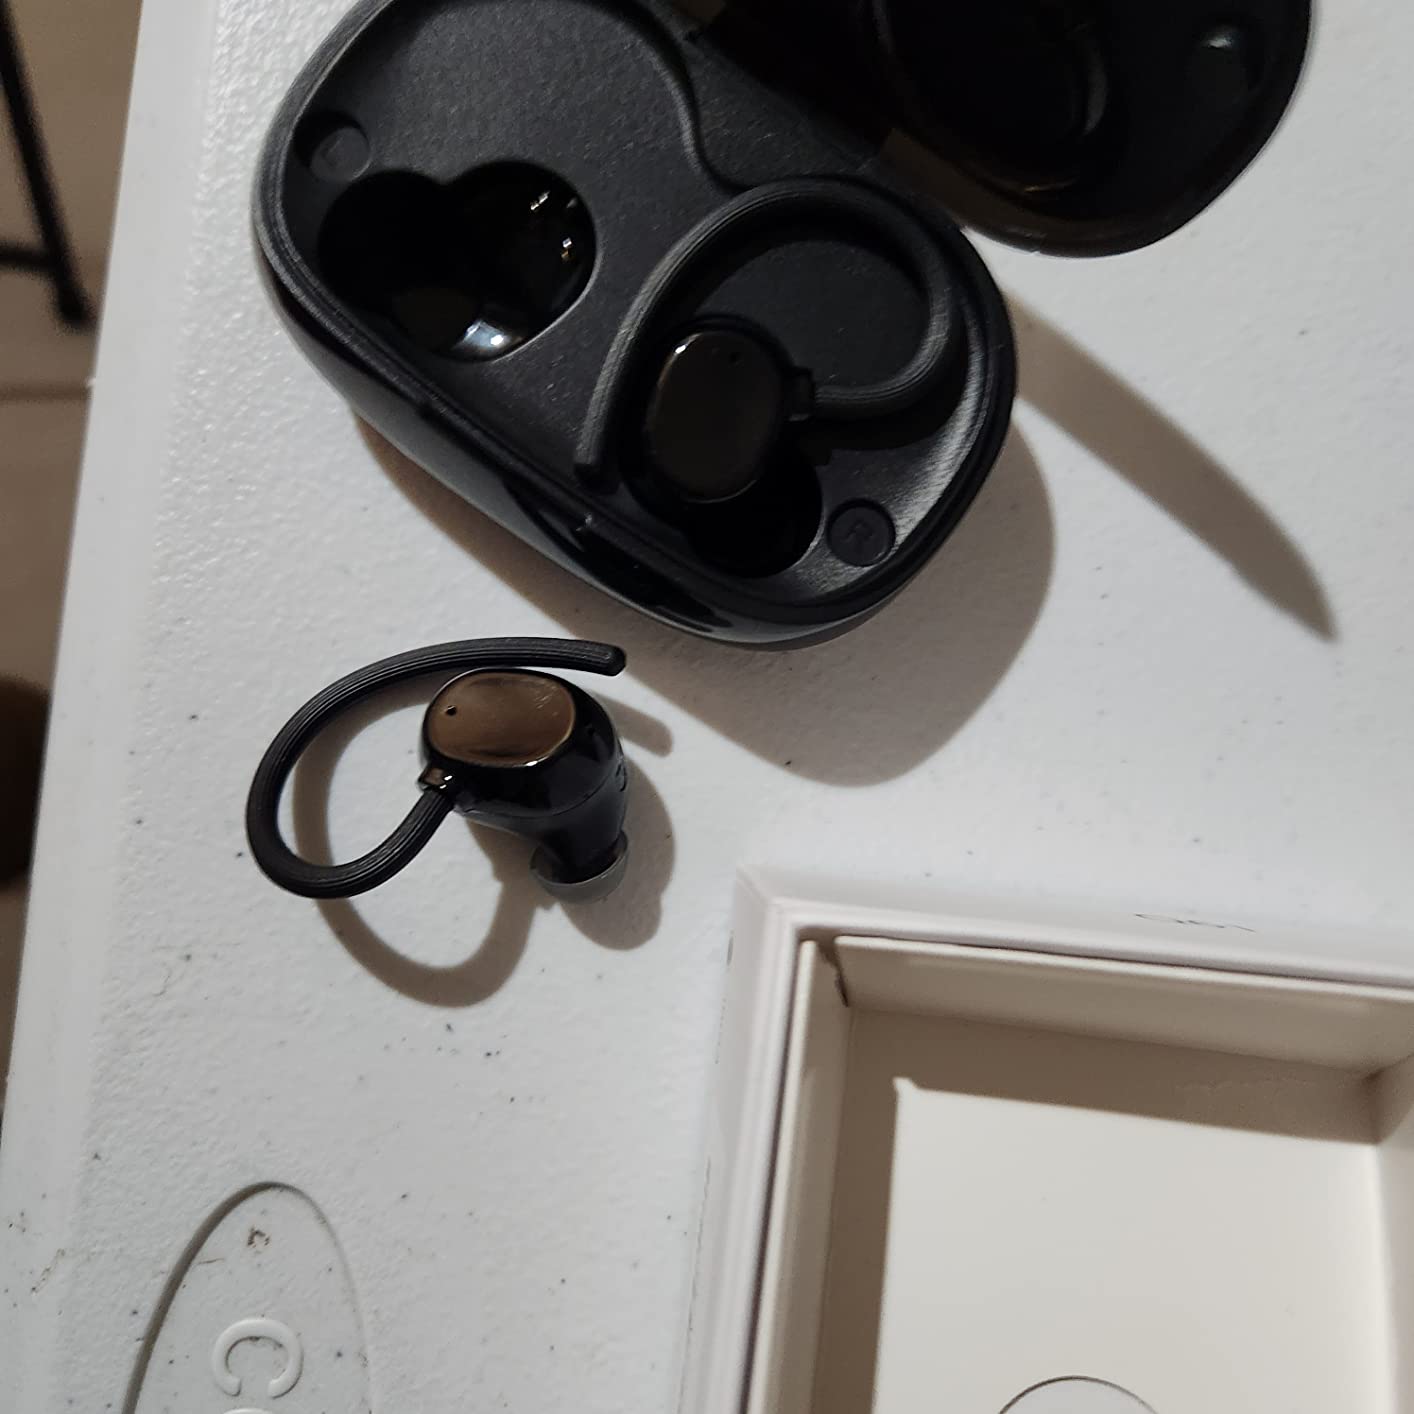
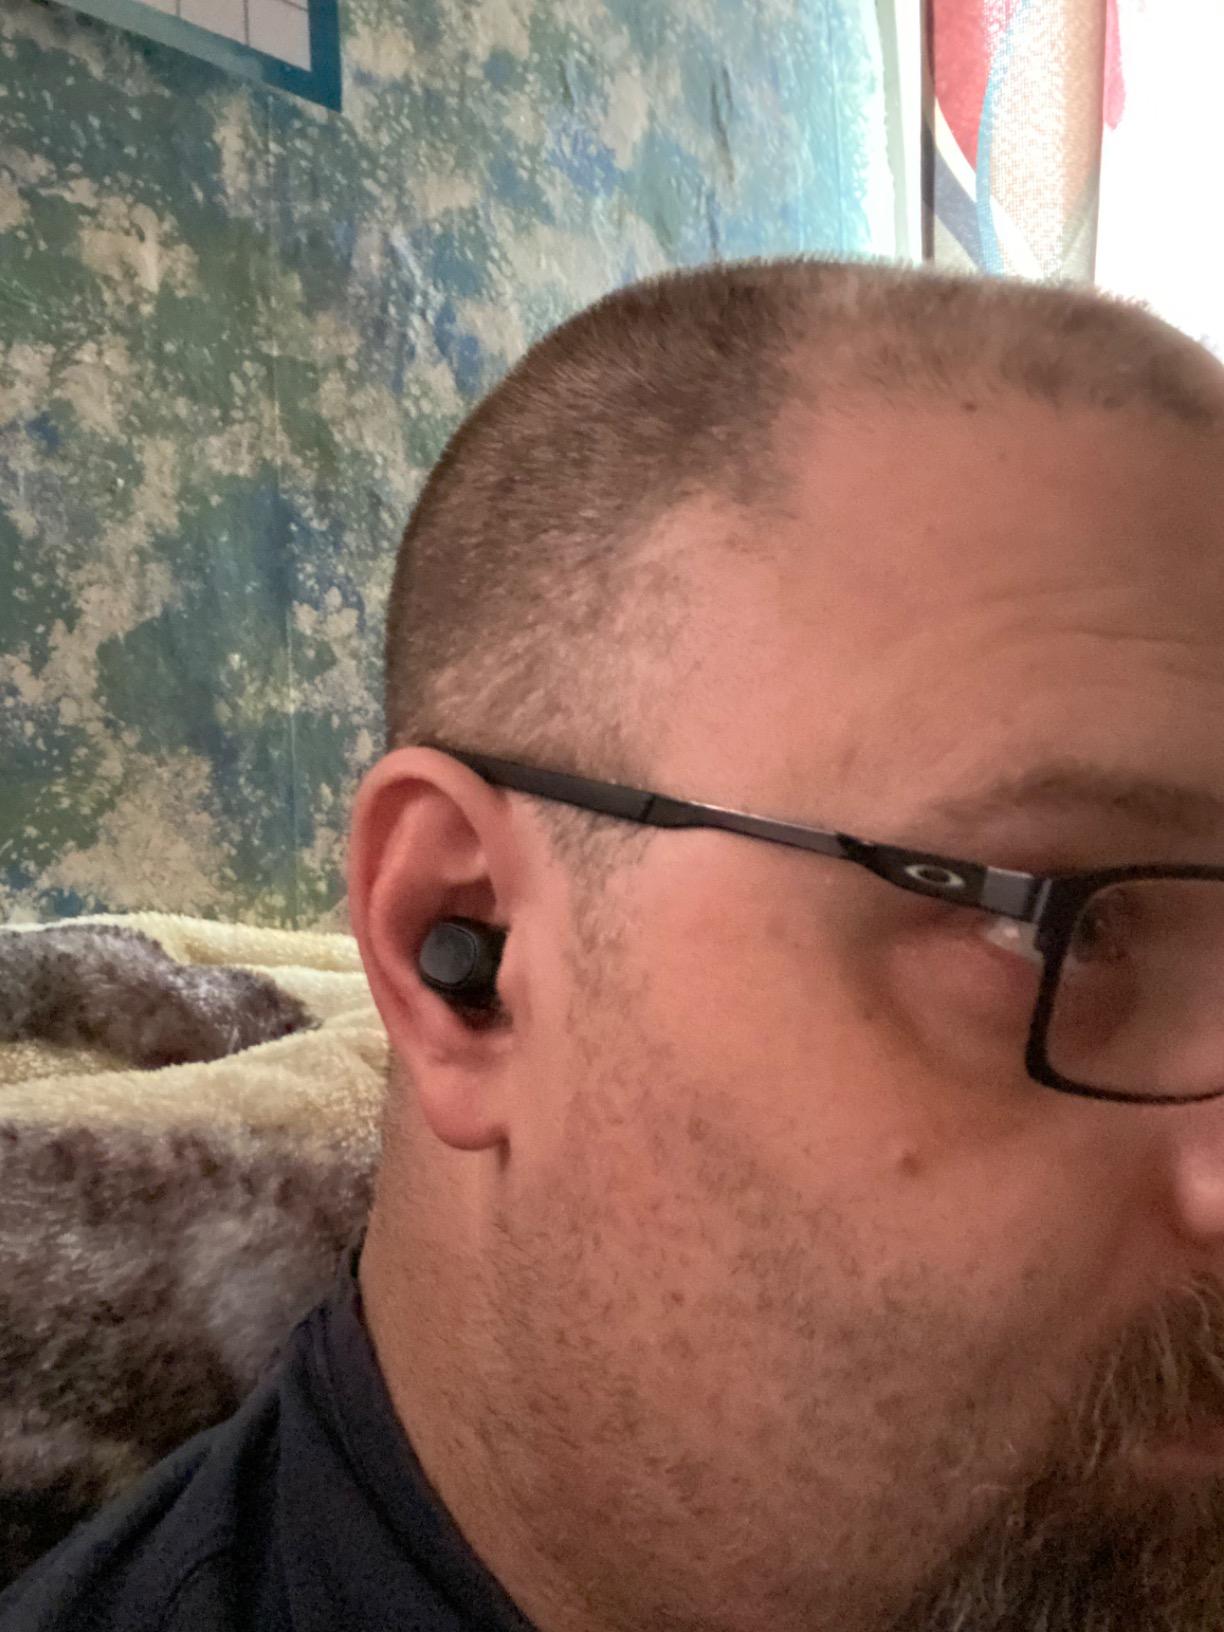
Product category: earbuds
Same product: no